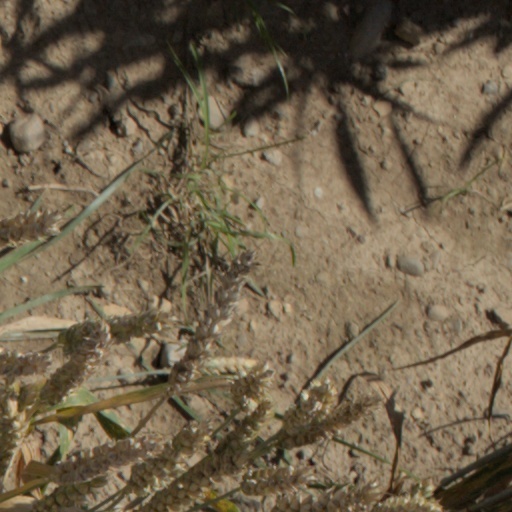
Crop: wheat